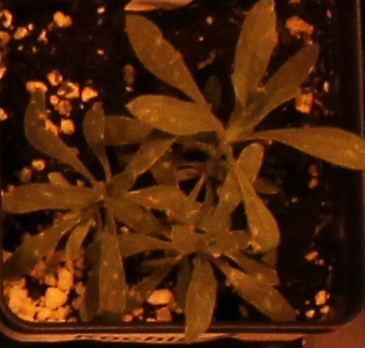
Label: Kochia